Harry Morley

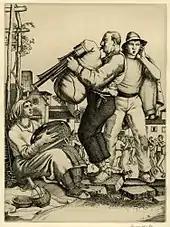
Harry Morley's "Tarantella", line engraving, March 1929. (Private Collection)

In London 1911, Harry Morley married Lilias Helen Swain ARCA (1880–1973). A skilful calligrapher and embroiderer, Swain had studied design at the Royal College of Art under William Lethaby. She was trained in lettering and illumination by Professor Edward Johnston and went on to become his first assistant. She studied embroidery under Grace Christie (1872–1953) whom she assisted after her graduation. Swain was teaching calligraphy and embroidery at the Royal College when she became engaged to Morley.